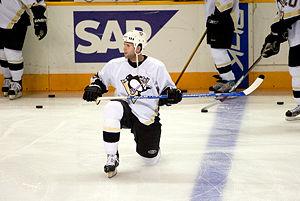
La saison 2006-2007 est la 39ᵉ saison des Penguins de Pittsburgh dans la Ligue nationale de hockey. Les Penguins connaissant une première moitié de saison en dents de scie avant de réaliser une très bonne seconde partie, après le 55ᵉ Match des étoiles. Ils parviennent finalement à se qualifier pour les séries éliminatoires de la Coupe Stanley 2007 pour la première fois depuis la saison 2000-2001 de la LNH.